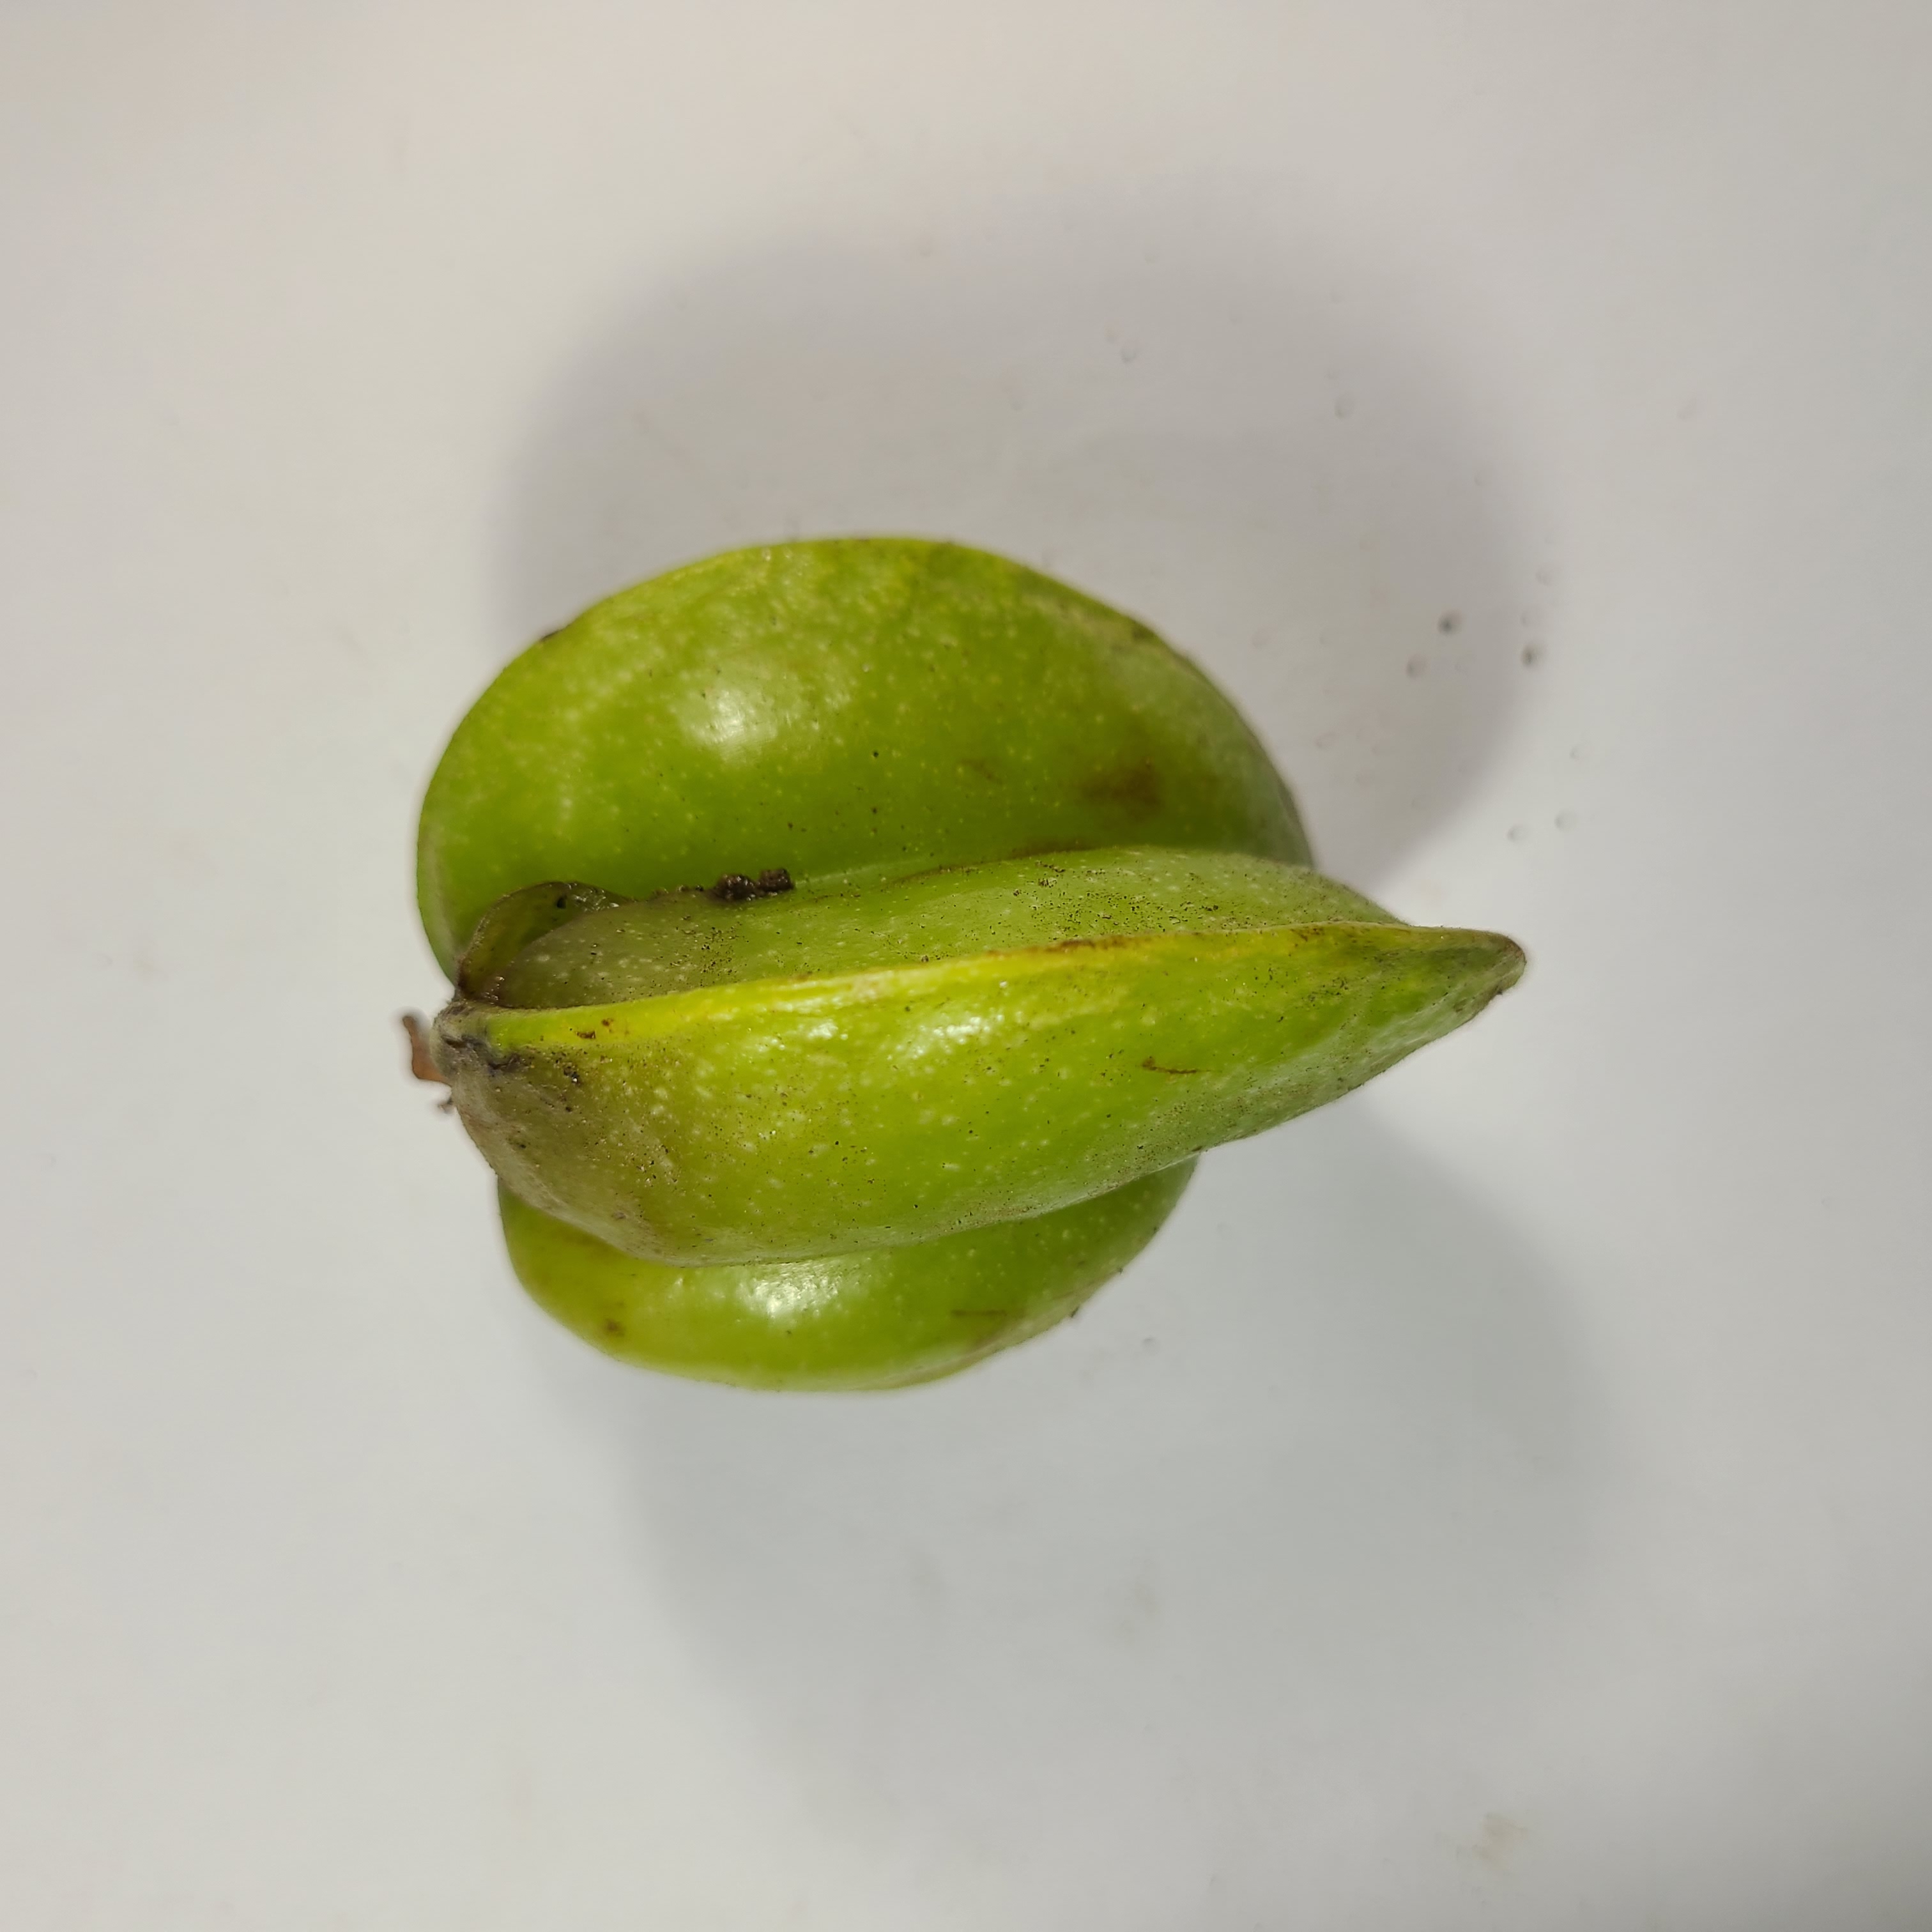
Label: Unhealthy Fruits